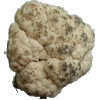
Label: Cauliflower 1